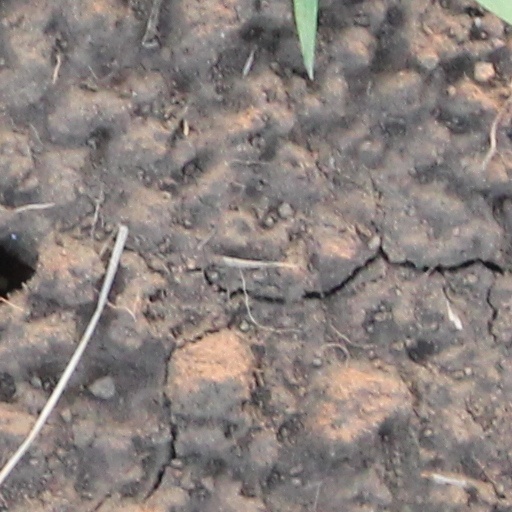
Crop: wheat